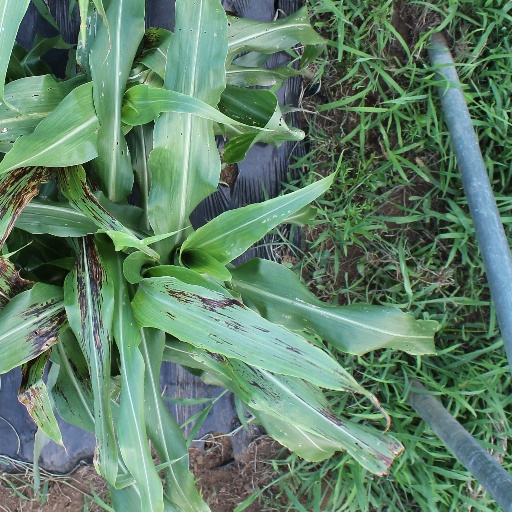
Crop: sorghum